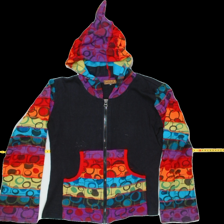
View: front
Type: Sweater
Category: Ladies
Brand: Not Applicable
Colors: Multicolor
Material: 100%cotton
Pattern: Geometric print
Size: M
Trend: No trend
Stains: Yes
Price range: <50
Recommended usage: Export